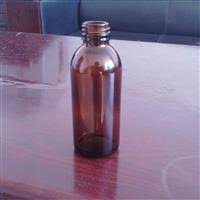
Waste category: glass